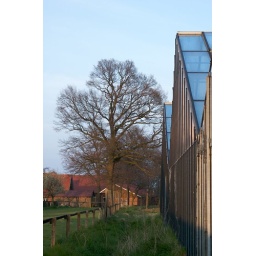
The back of our glass houses in Germany. I like the perspective.